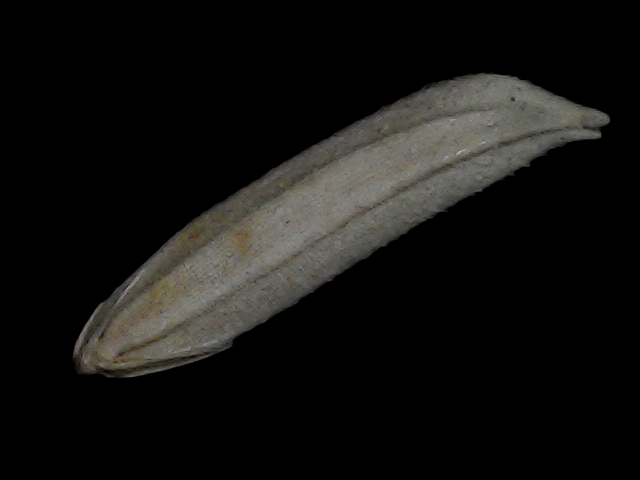
Rice variety: Bd57